Jahrtausendturm

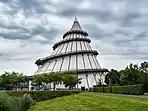
Jahrtausendturm

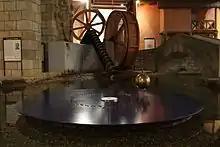
Foucault pendulum and Archimedes' screw (background)

Jahrtausendturm is, at , one of the highest wooden towers in the world. It was established on the occasion of the Bundesgartenschau 1999 in the Magdeburger Elbauenpark in Magdeburg, Germany. The tower houses an exhibition on the development of sciences, which is supported by many descriptive experiments with which the visitor can interact. One notable example is a powerful telescope through which visitors can observe the distant clock-face on the Magdeburger cathedral.